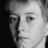
Emotion: neutral